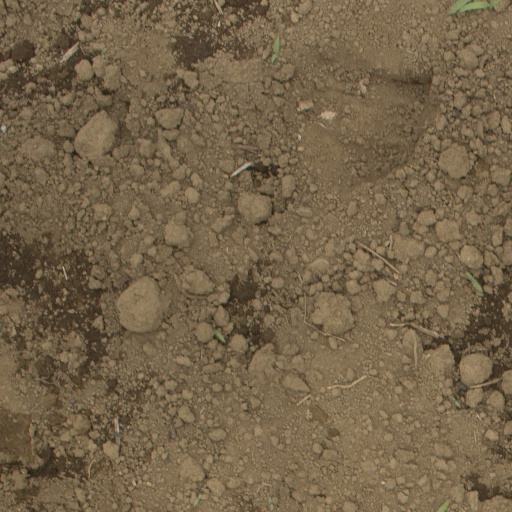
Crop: Jerusalem artichoke